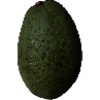
Label: Avocado 1